Desborough College

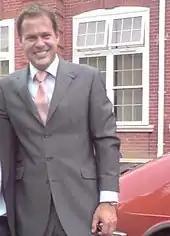
Entrepreneur Peter Jones at the school in 2008

Desborough sixth form offers full-time places to female students, making it a mixed sixth form. It is led by the head of Key Stage 5 education and two heads of year.